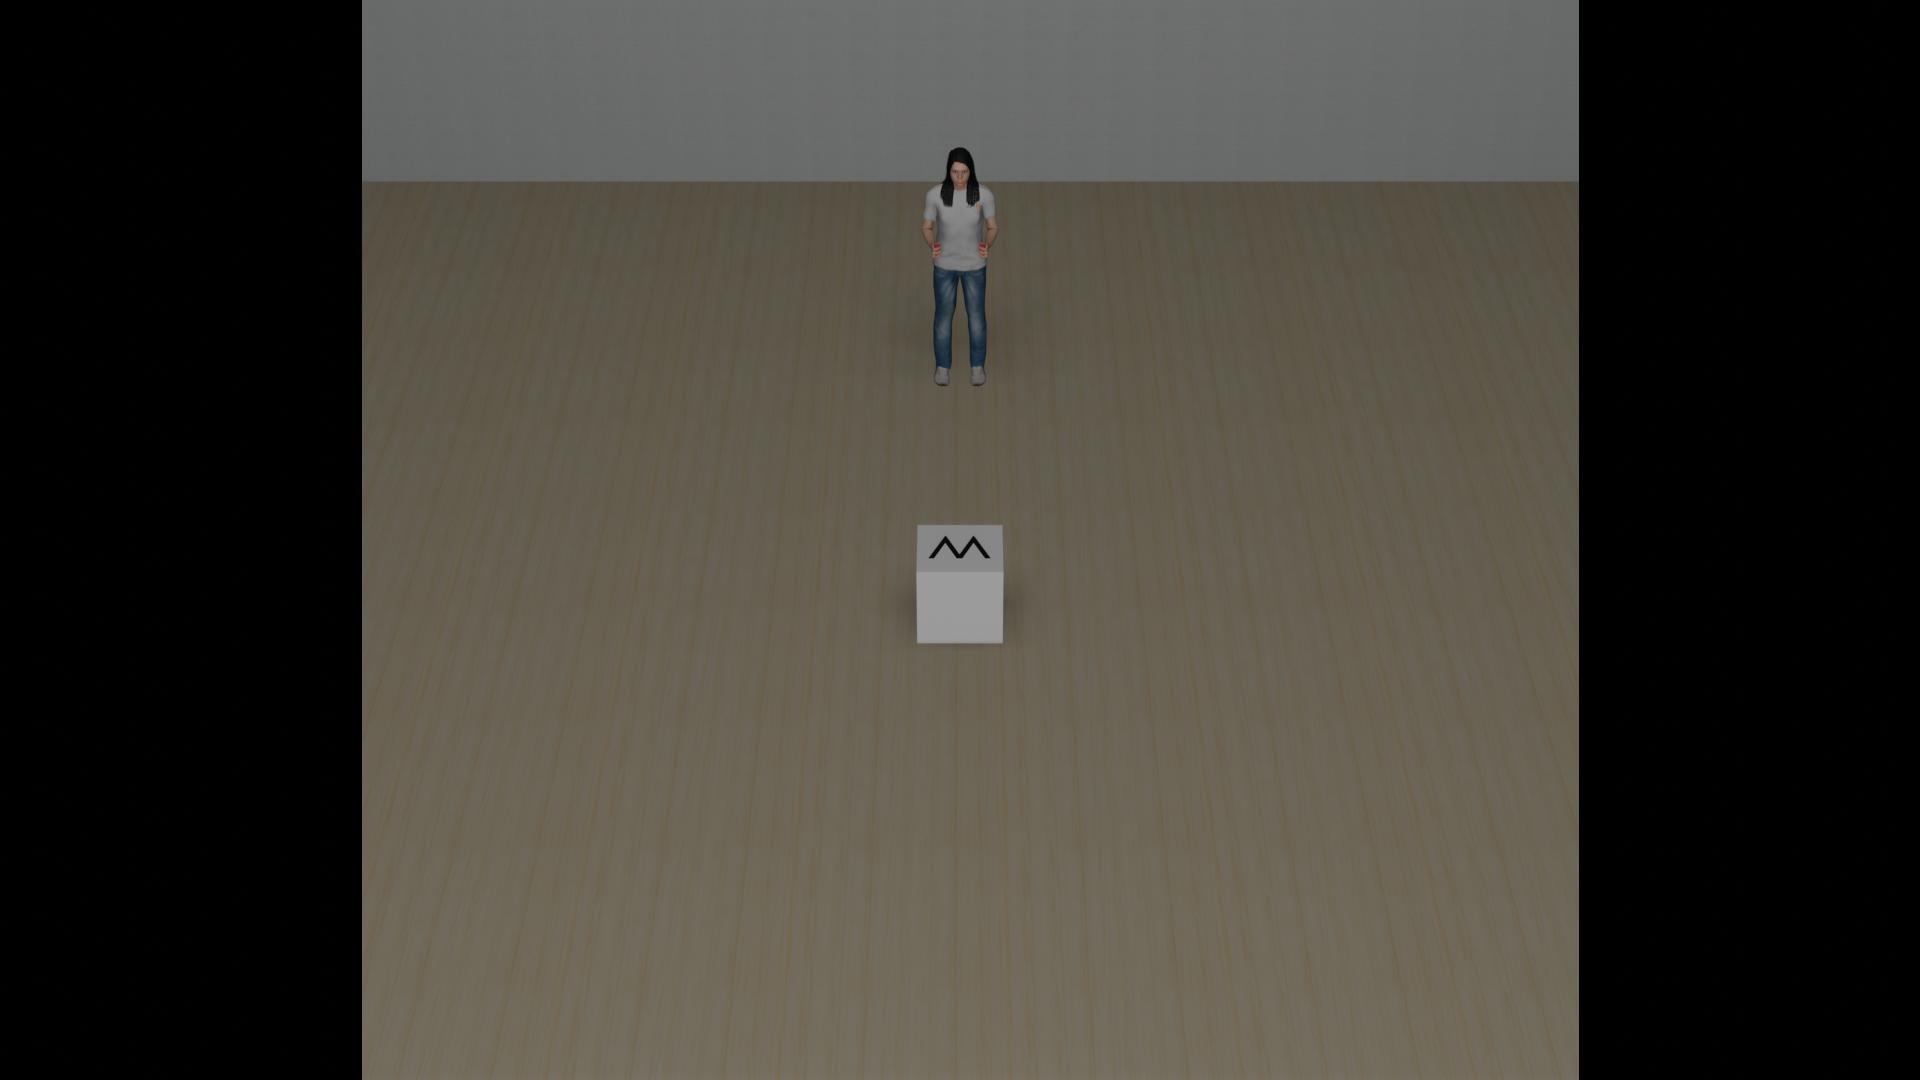
Task: level2_visual_letter
Answer: 'W'